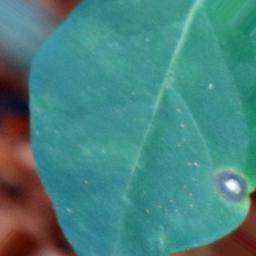
Label: cercospora